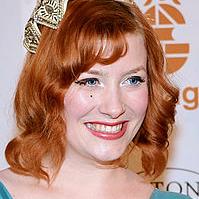
Age: 26